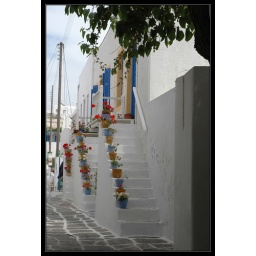
Beautiful potted flowers on the steps to a home in Paros